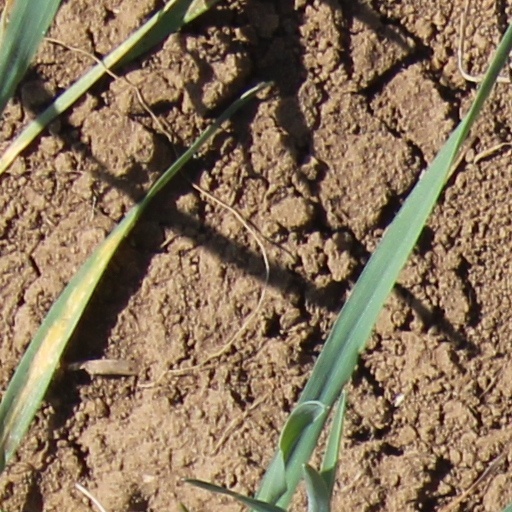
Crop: wheat